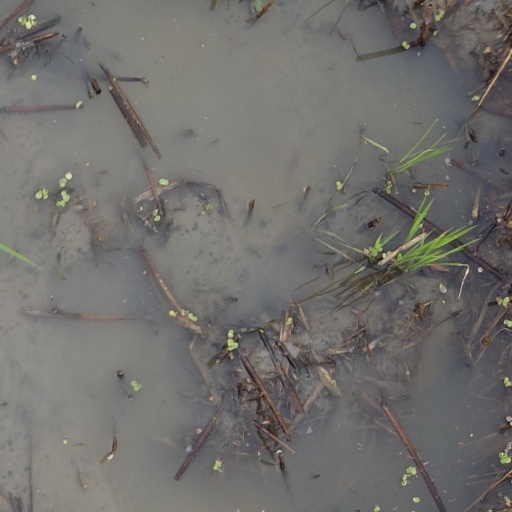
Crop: rice